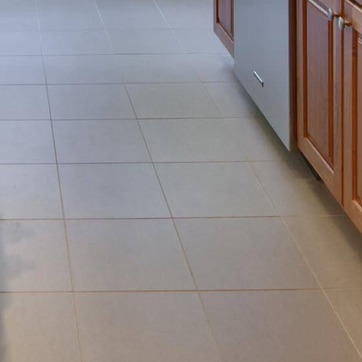
Material: tile